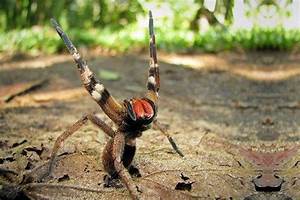
Label: spider